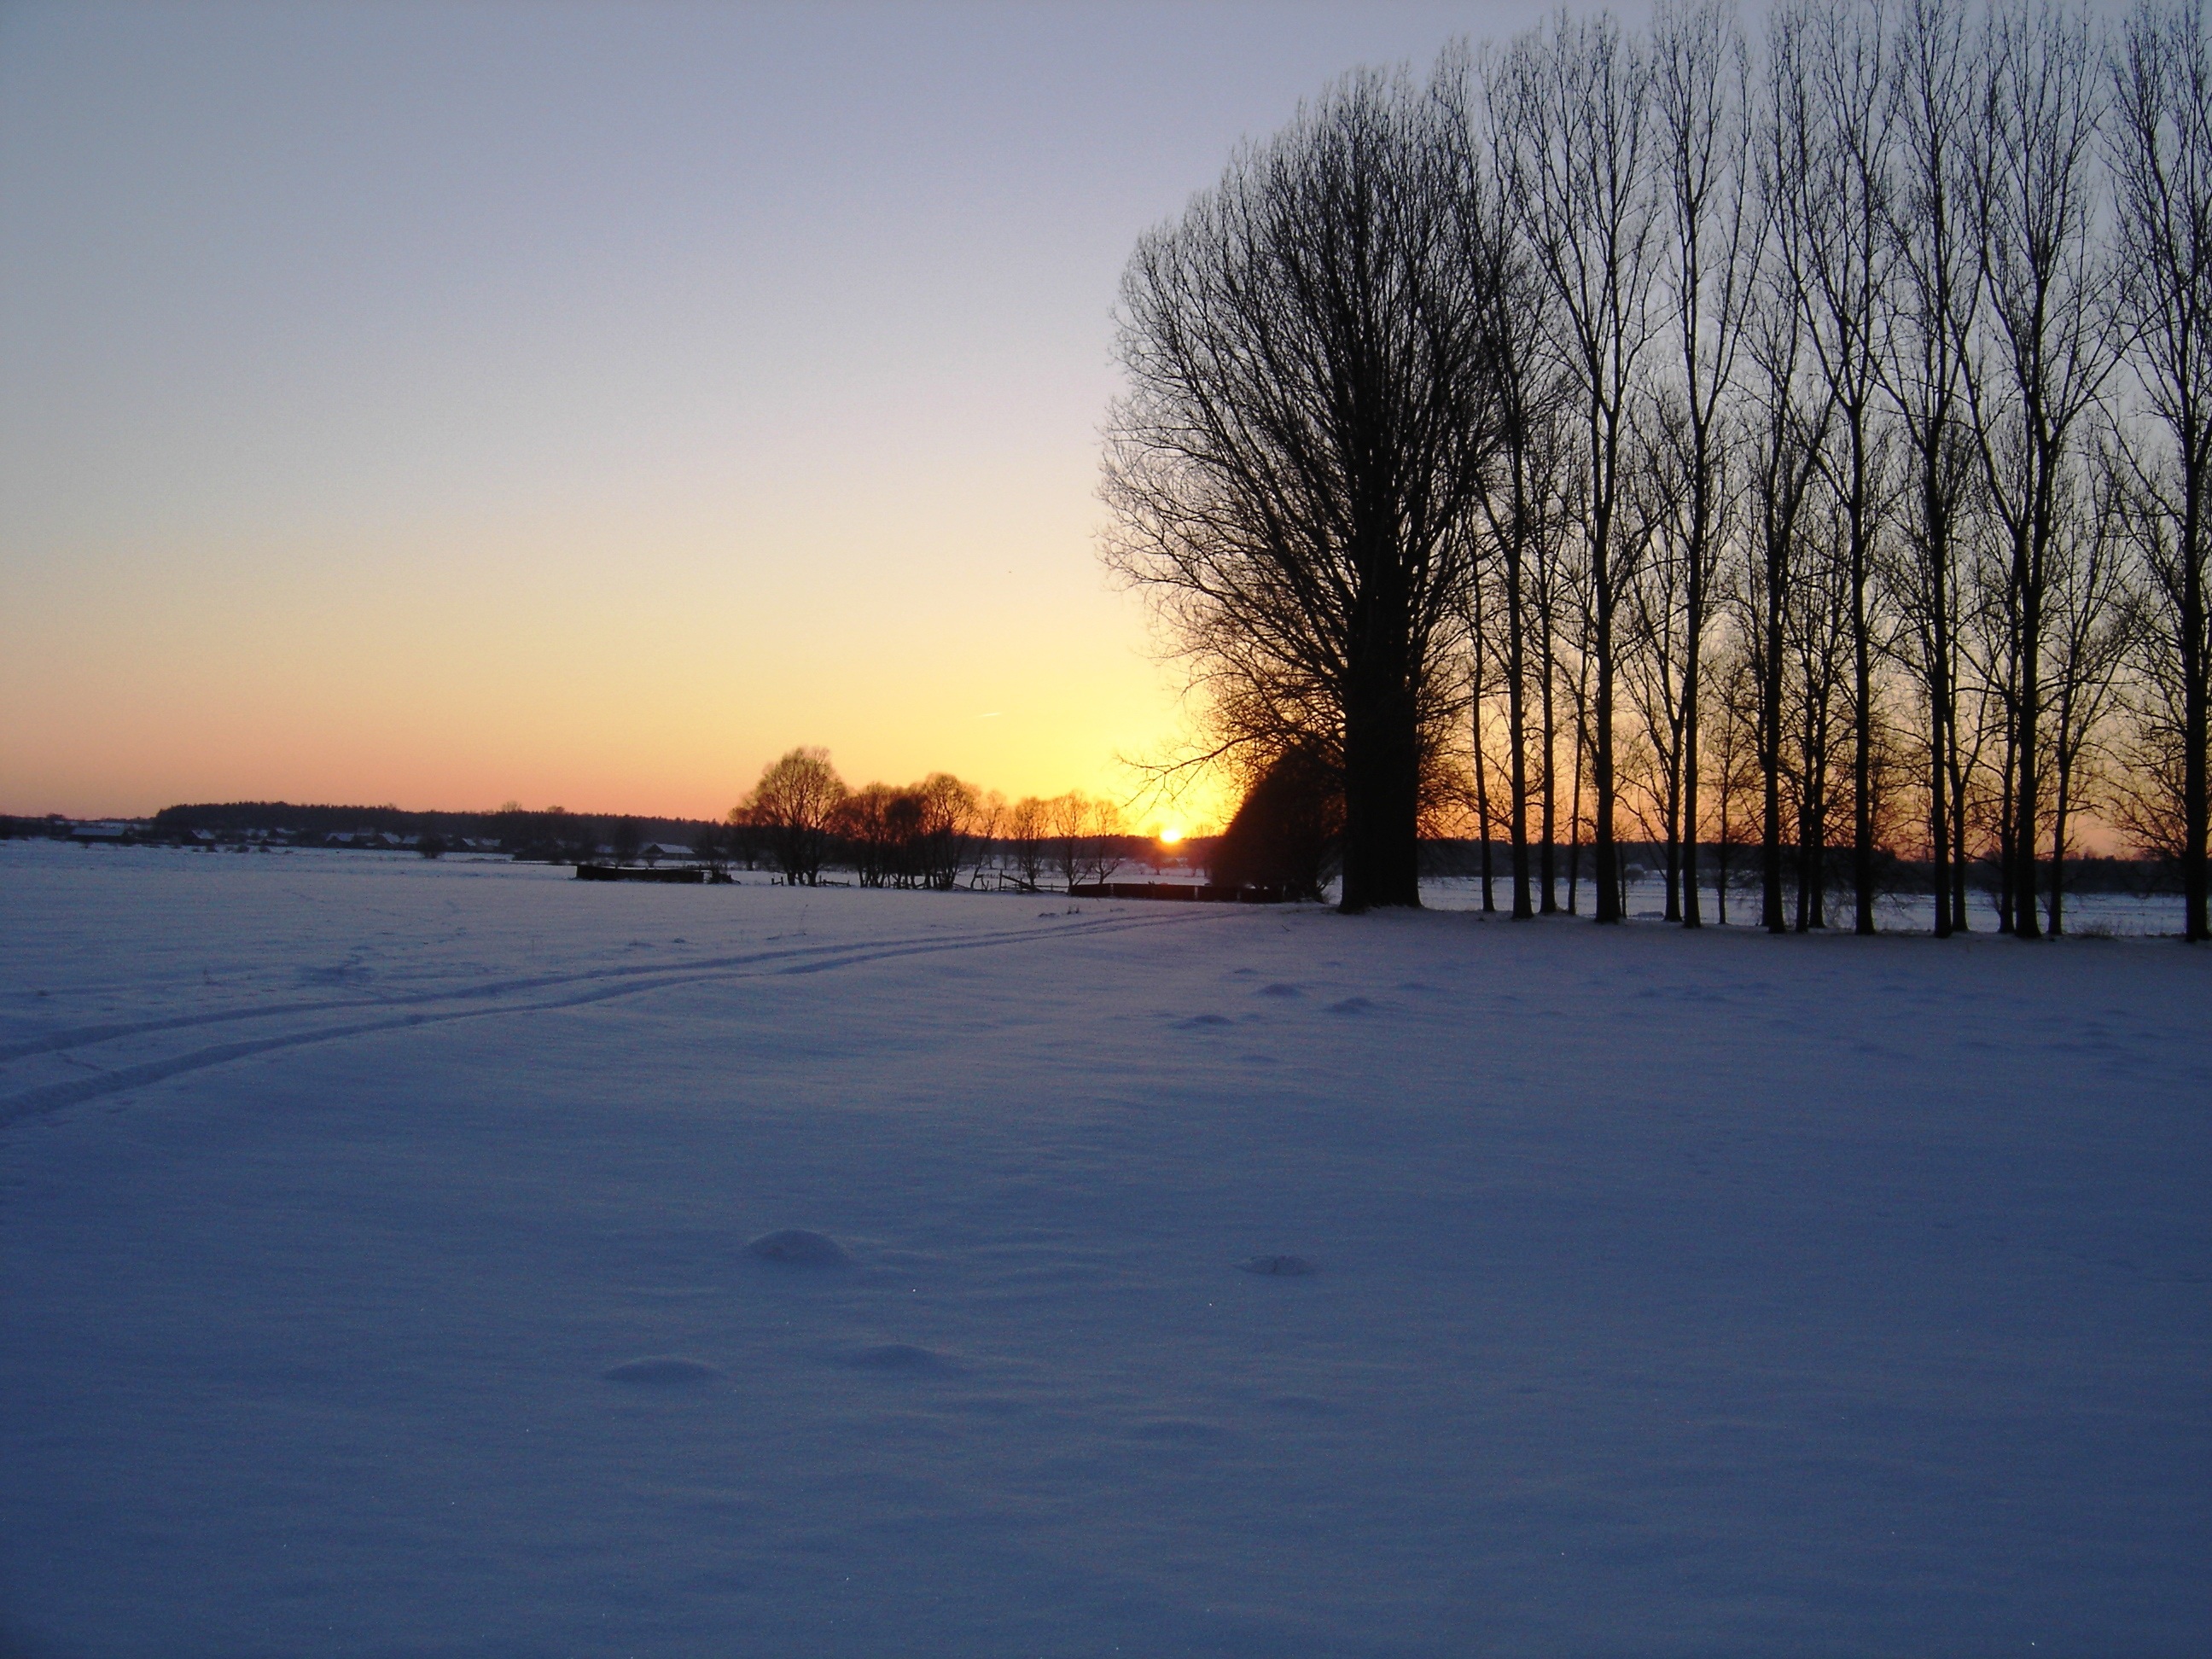
tree, horizon, snow, winter, sky, sun, sunrise, sunset, sunlight, morning, lake, frost, dawn, dusk, ice, evening, twilight, reflection, scenery, weather, season, west, clouds, branches, mood, the sun, freezing, atmospheric phenomenon